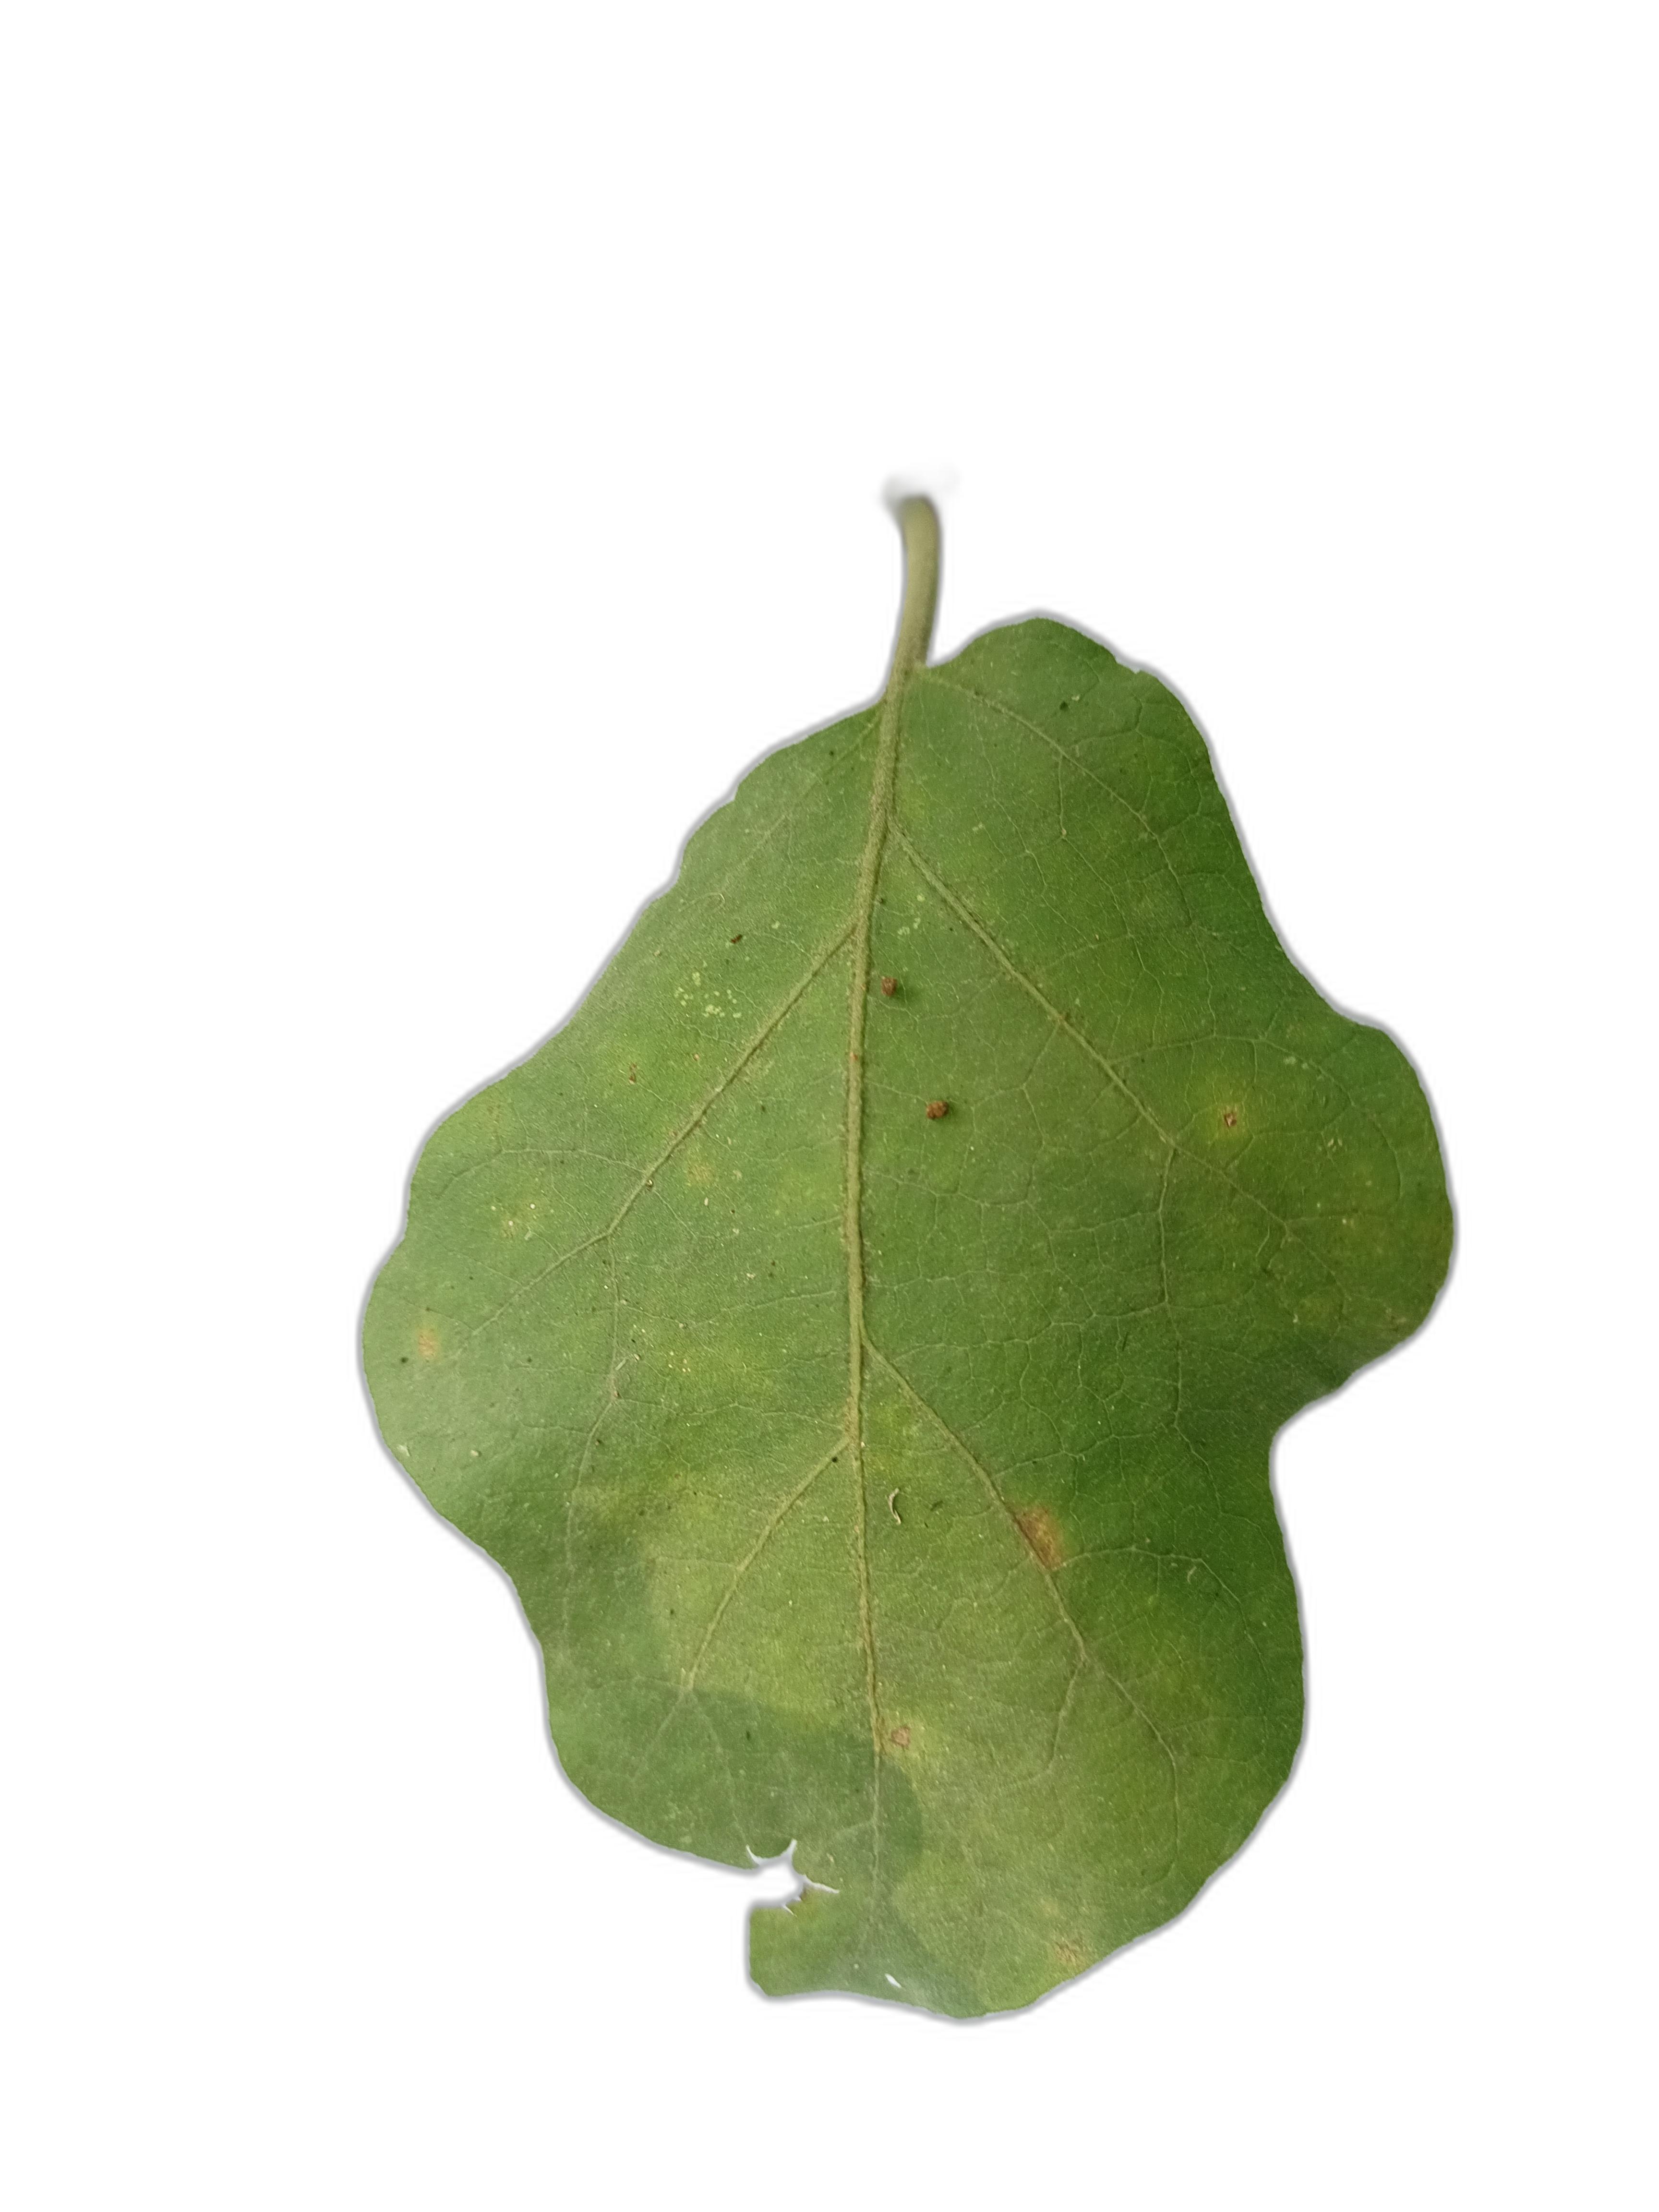
Label: Healthy Leaf